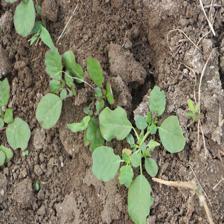
Label: BroadLeafWeed